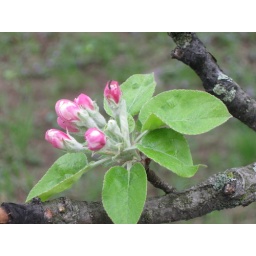
apple tree in bloom